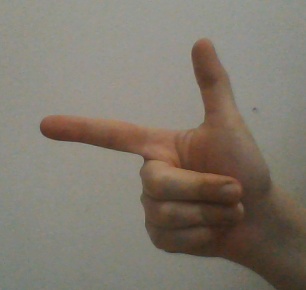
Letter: yaa